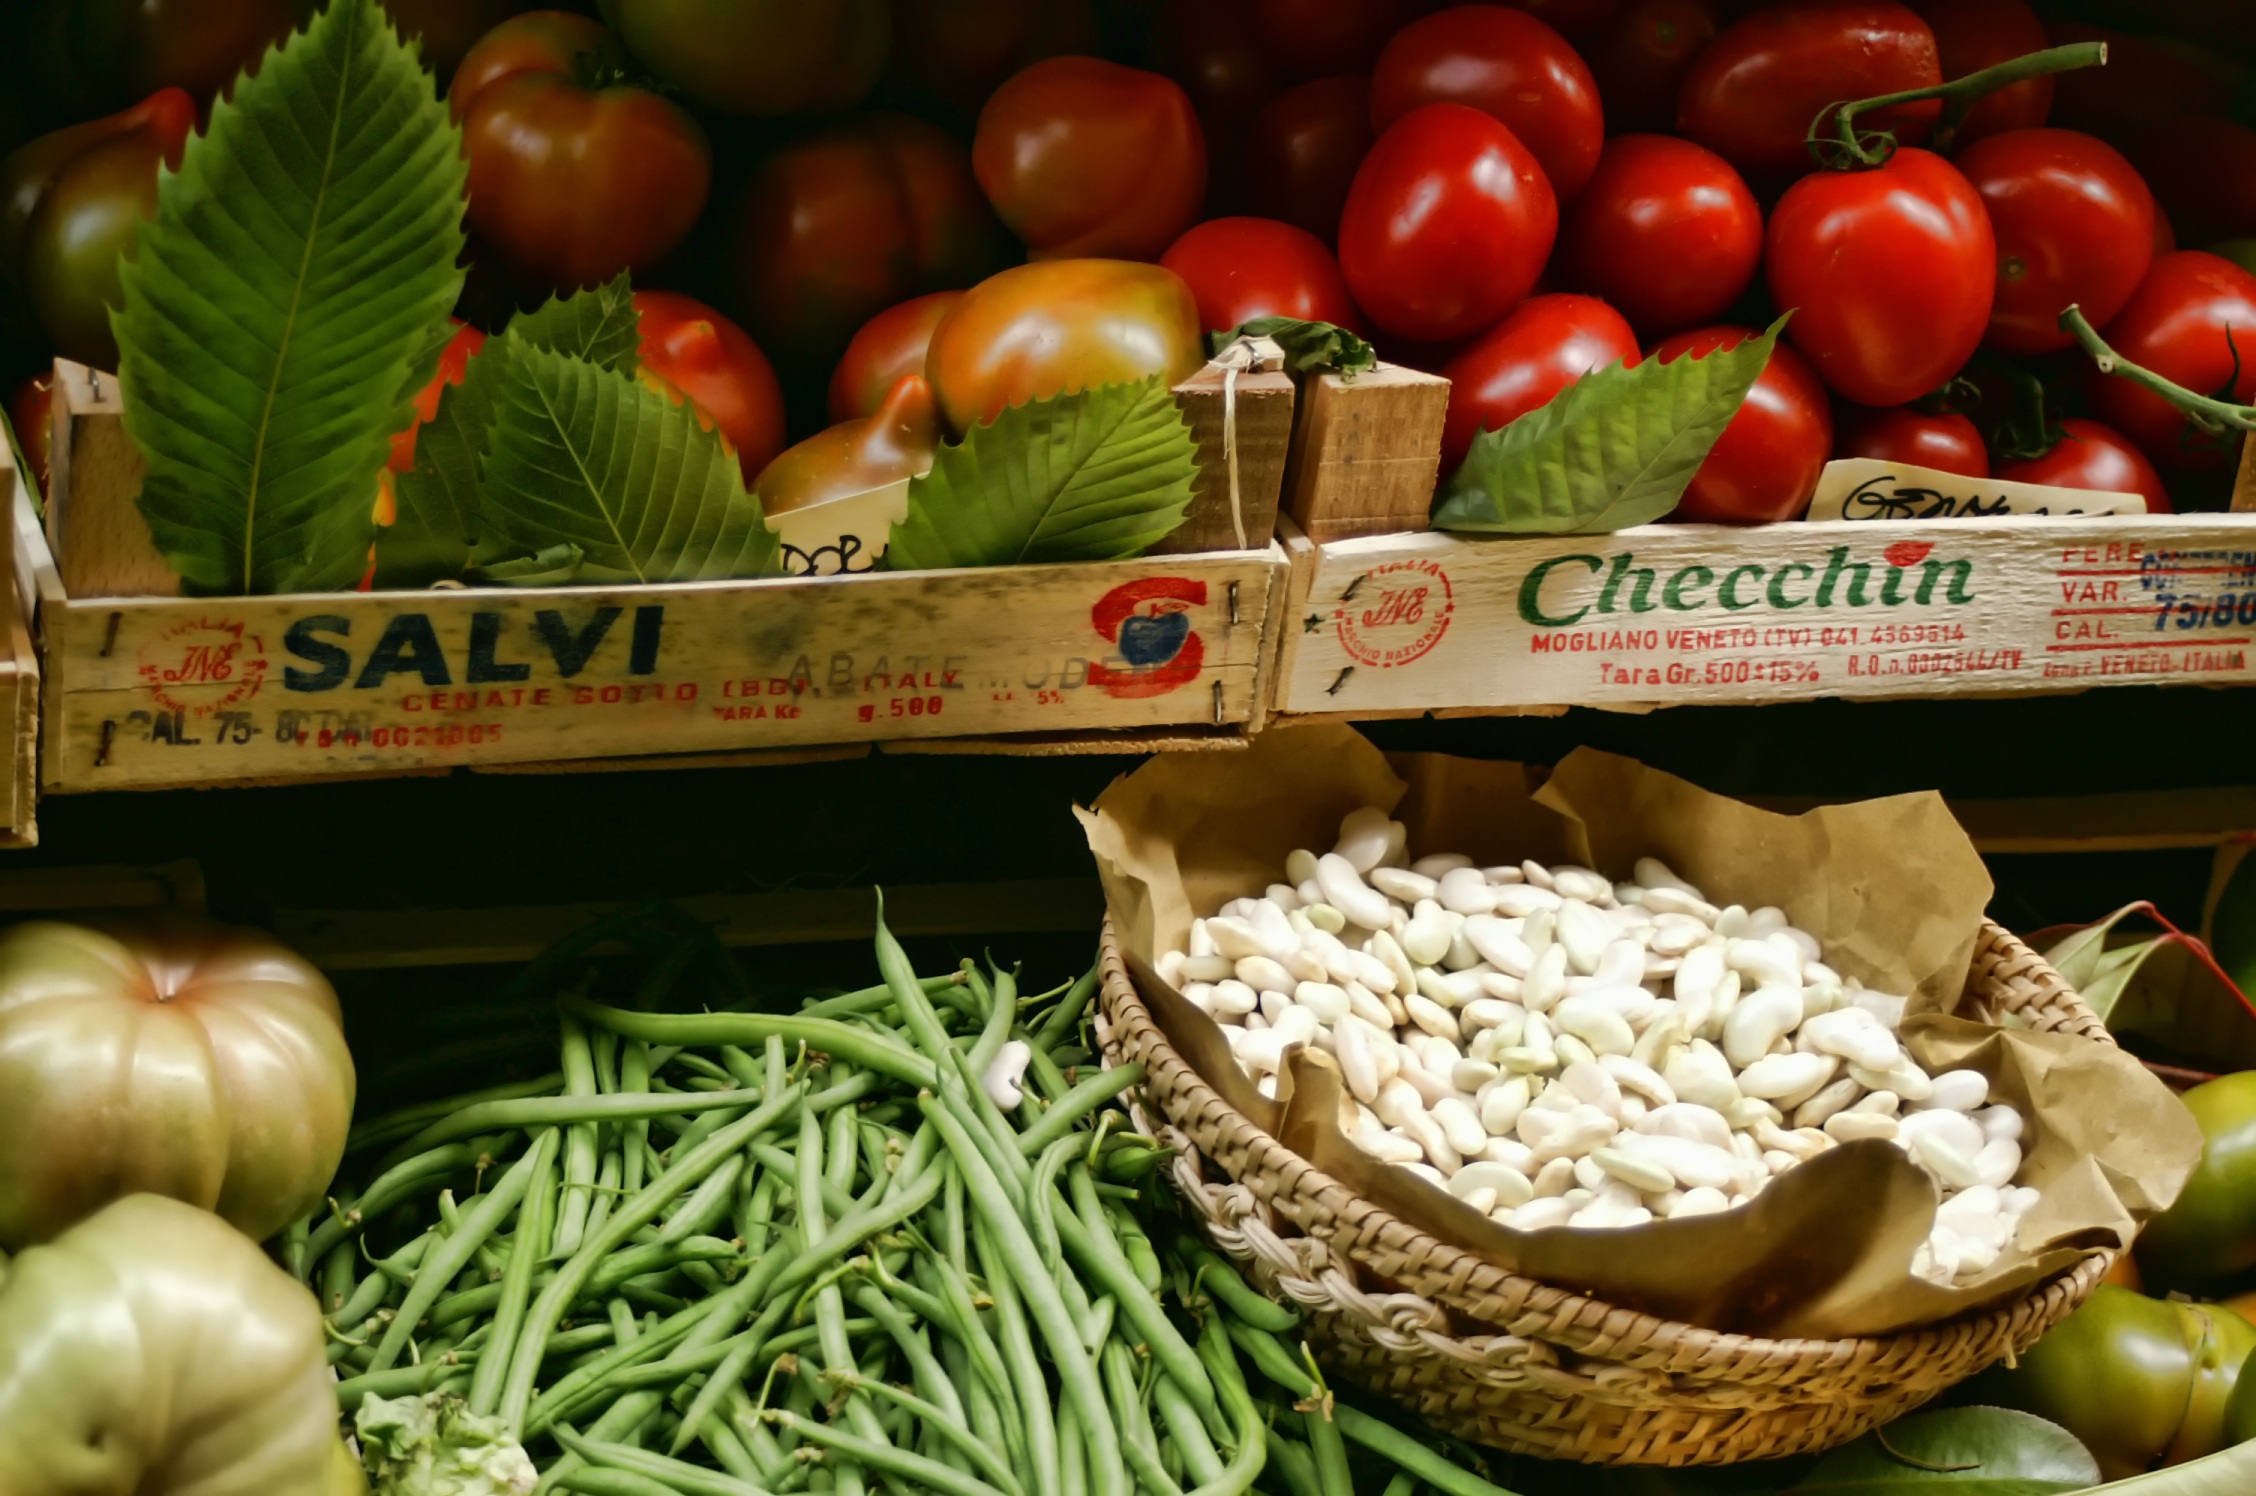
fruit, dish, food, produce, vegetable, italy, tuscany, vegetables, tomatoes, beans, impressions, flowering plant, local food, vegetable stand, green beans, land plant, white beans